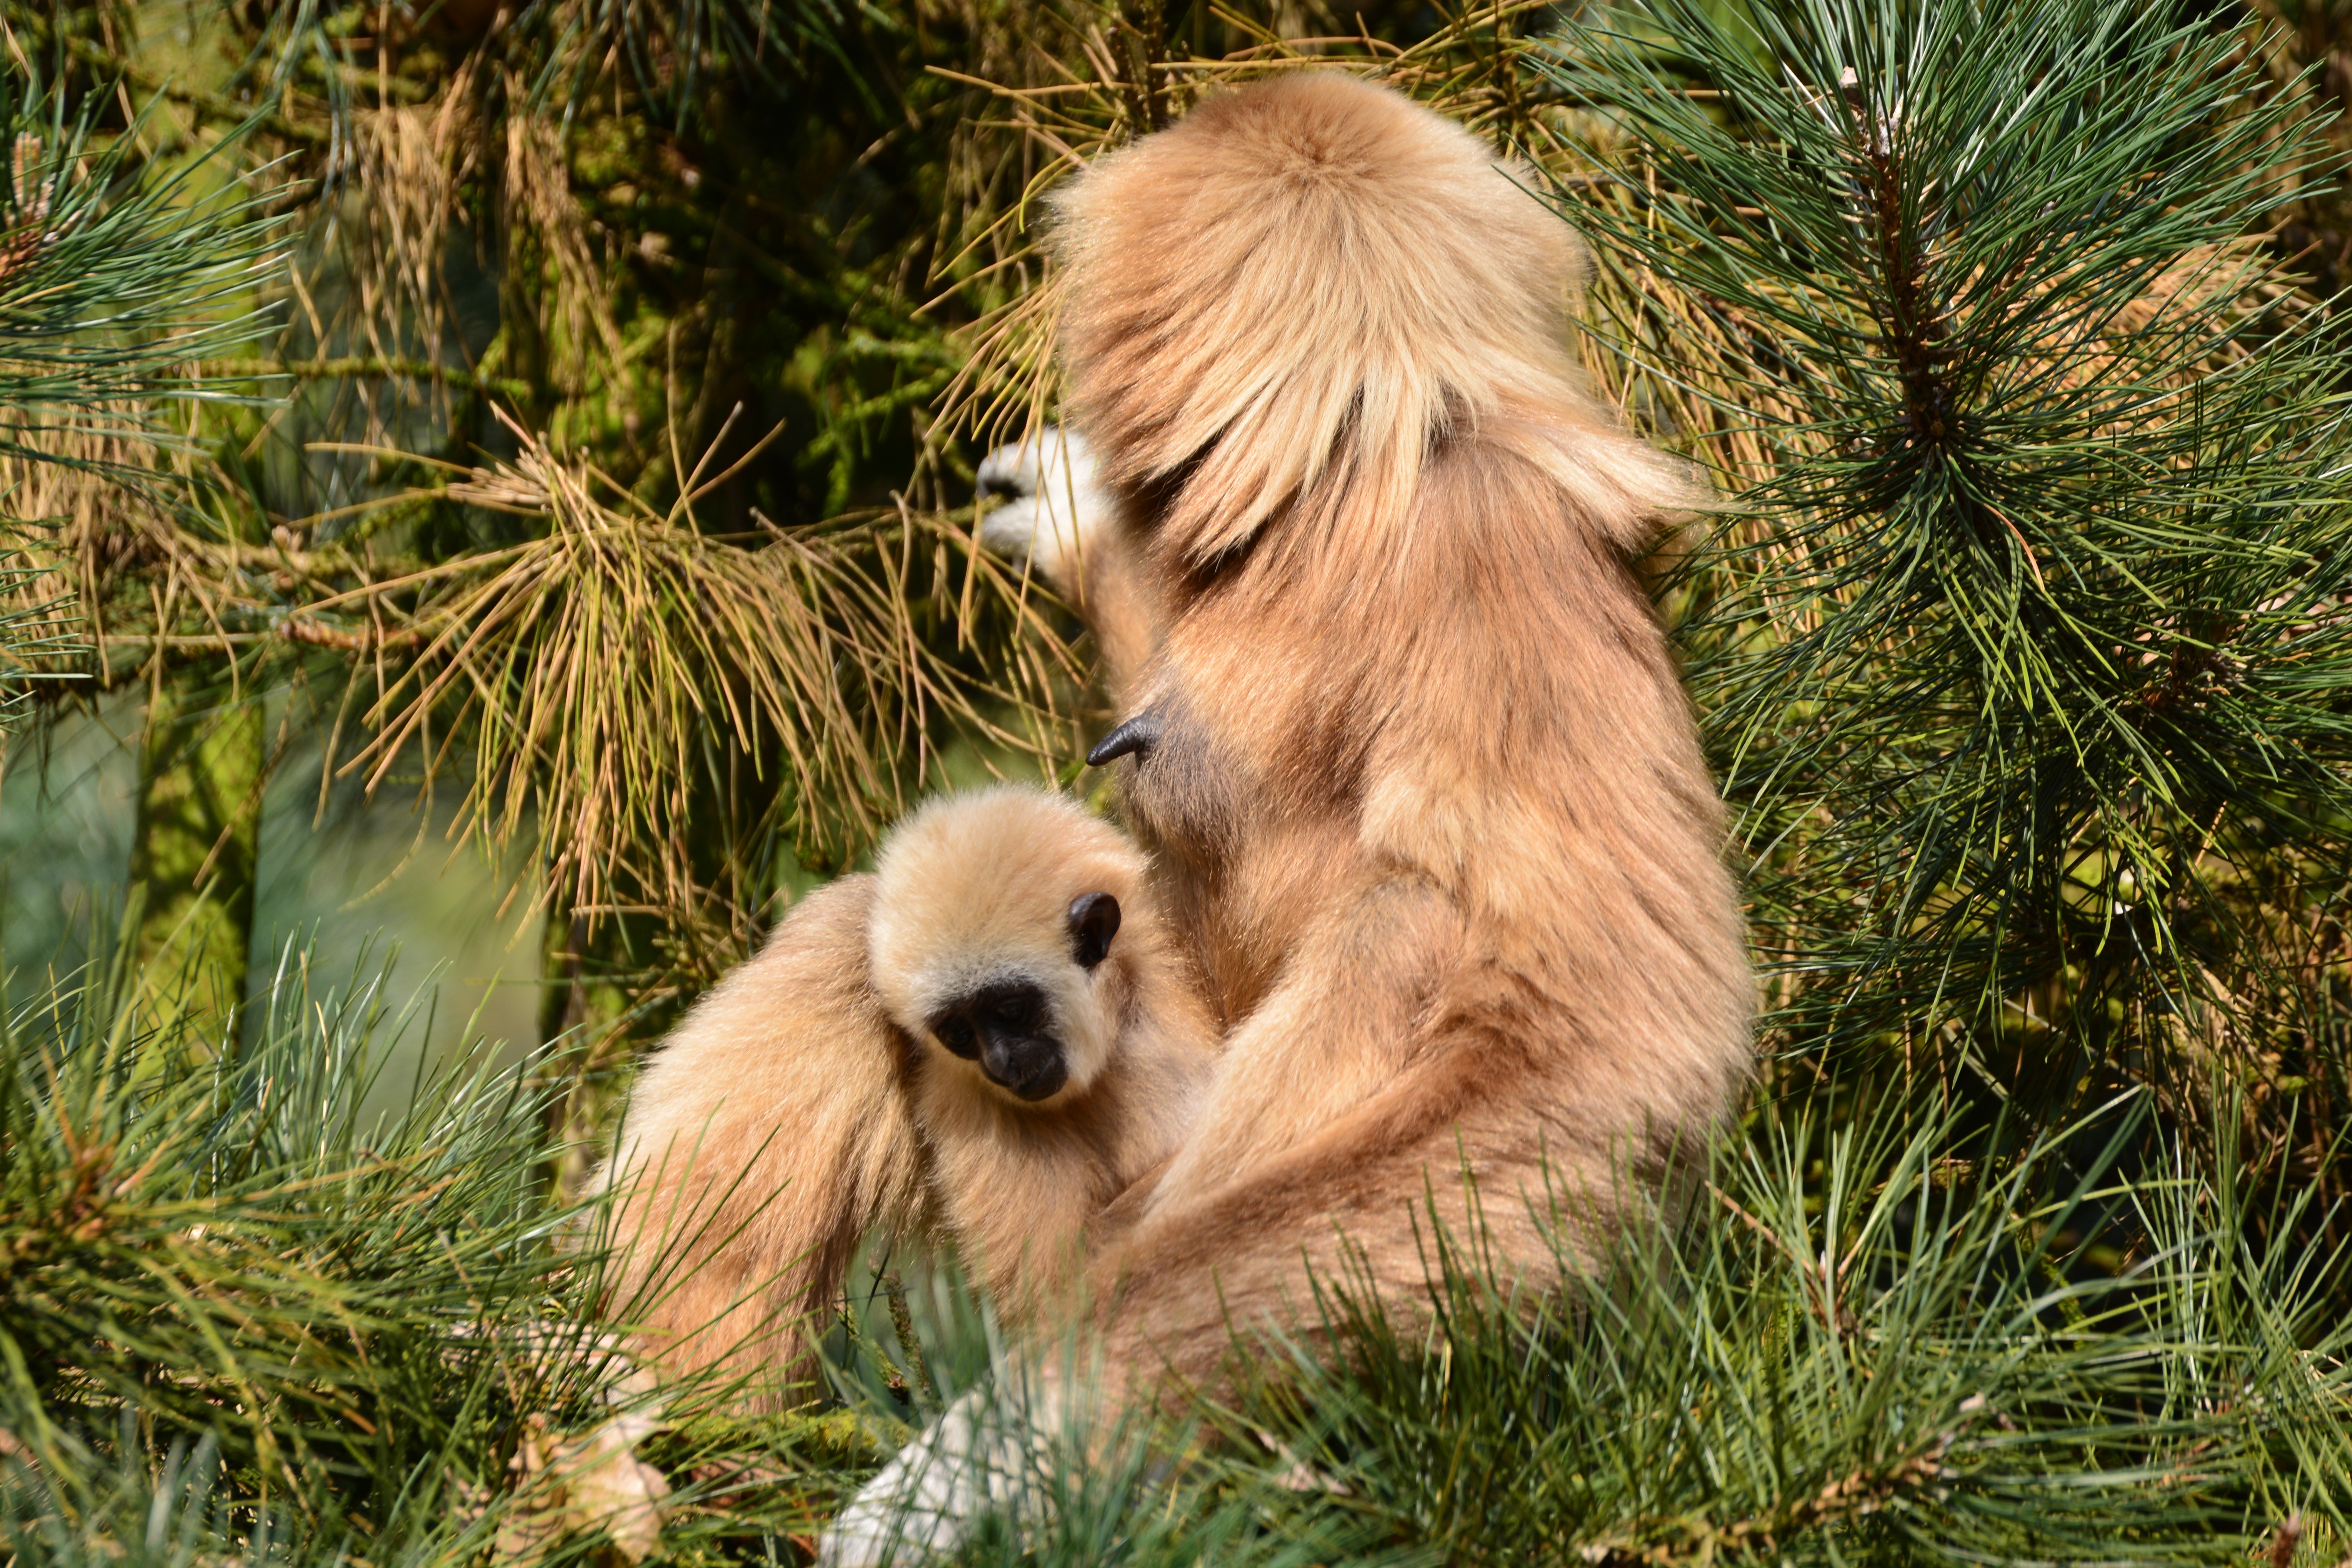
nature, wildlife, zoo, brown, mammal, monkey, fauna, lion, primate, vertebrate, animal world, safari, old world monkey, intelligent, mother with child, gibbons